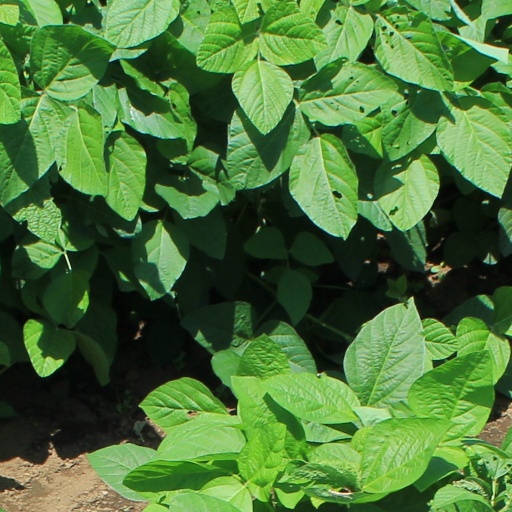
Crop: soybean